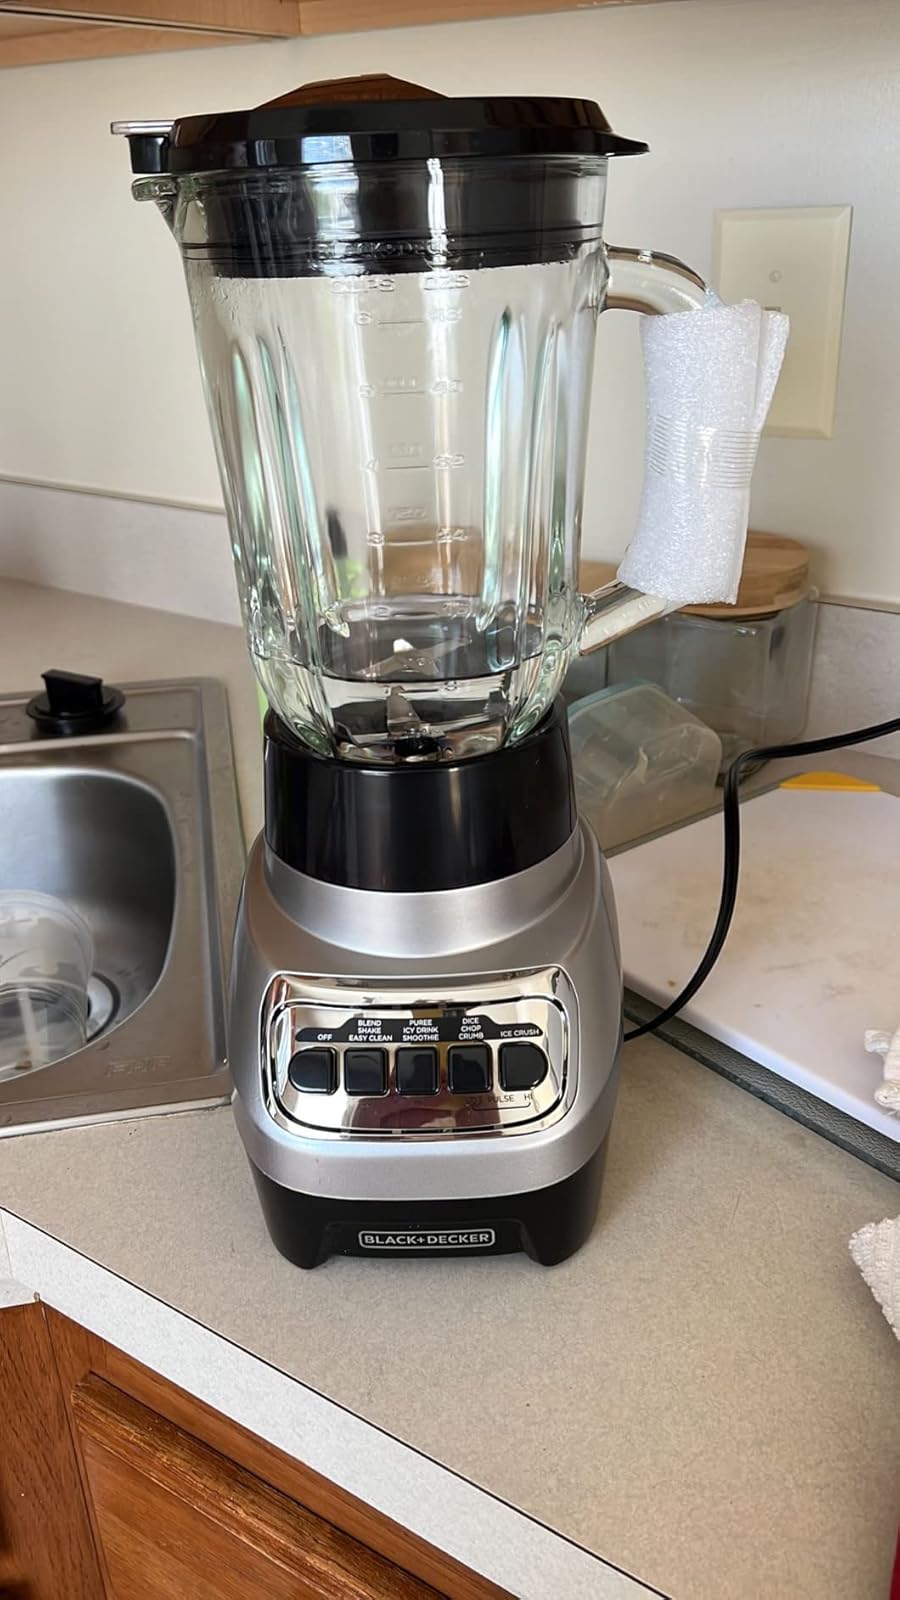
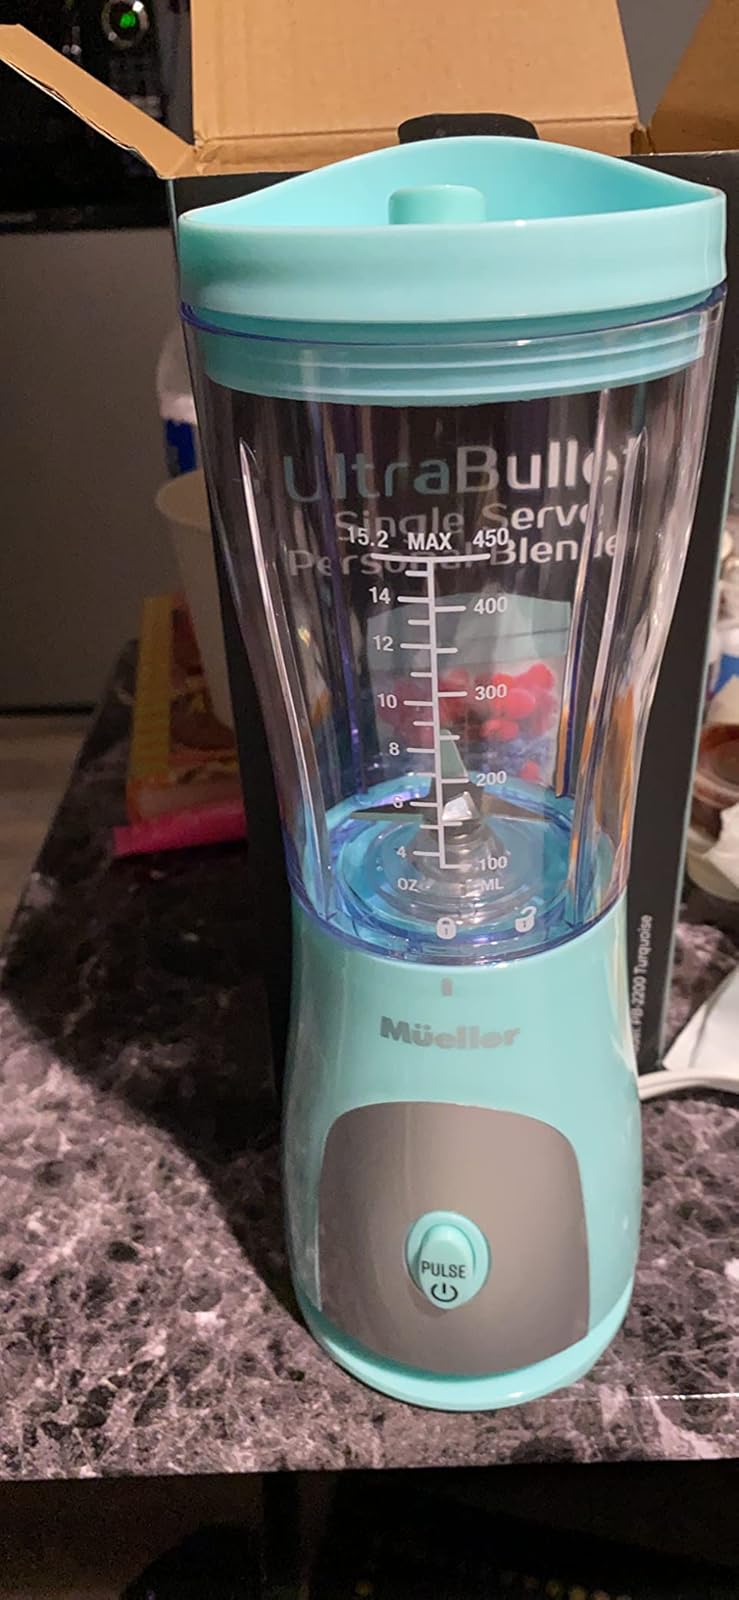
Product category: items_blender
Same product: no